Thanjavur

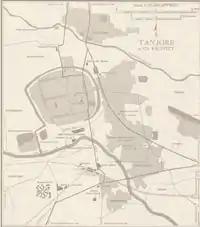
image of the old city map

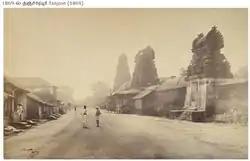
Streets of the town with three temple towers in the right facing houses in the left

Though there are no references to Thanjavur in the Sangam period (third century BCE to fourth century CE) Tamil records, some scholars believe that the city has existed since that time. Kovil Venni, situated to the east of the city, was the site of the Battle of Venni between the Chola king Karikala and a confederacy of the Cheras and the Pandyas. The Cholas seemed to have faced an invasion of the Kalabhras in the third century CE after which the kingdom faded into obscurity. The region around present day Thanjavur was conquered by the Mutharayars during the sixth century, who ruled it up to 849.